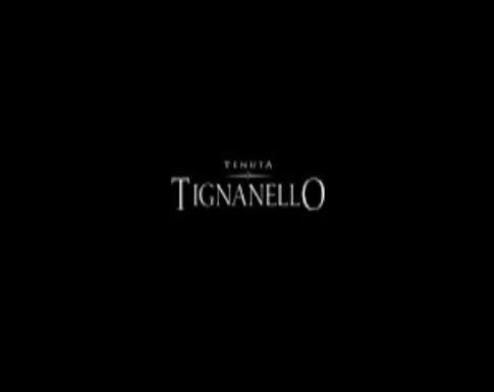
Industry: Food